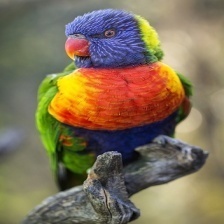
Species: RAINBOW LORIKEET
Scientific name: TRICHOGLOSSUS MOLUCCANUS
ImageNet parent category: lorikeet